Stora Enso headquarters

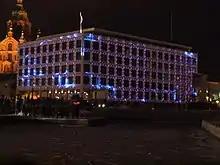
The Stora Enso headquarters illuminated at Lux Helsinki 2017. The patterns in the lighting conform to the building's rectangular design.

Aalto's design is outwardly simple — essentially a white, monolithic block. However, the design and proportions are carefully considered, and the building makes use of premium exterior materials such as Carrara marble, granite, copper and brass, as well as lavish interior design features.